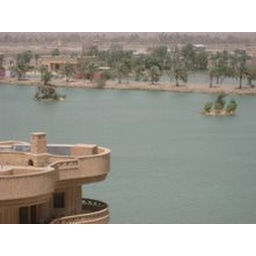
This building is called the love shack by us because the balcony has hearts as the border on both levels.